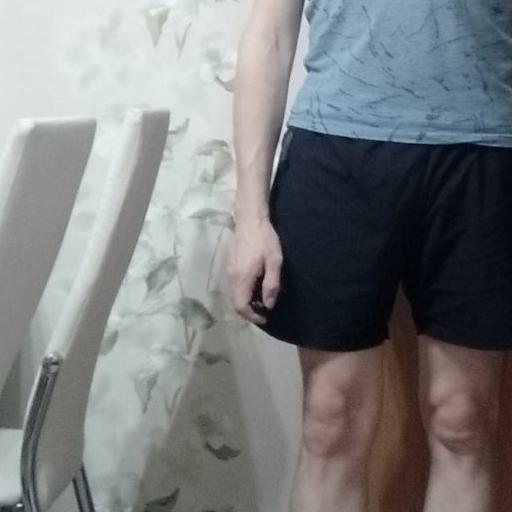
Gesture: no_gesture